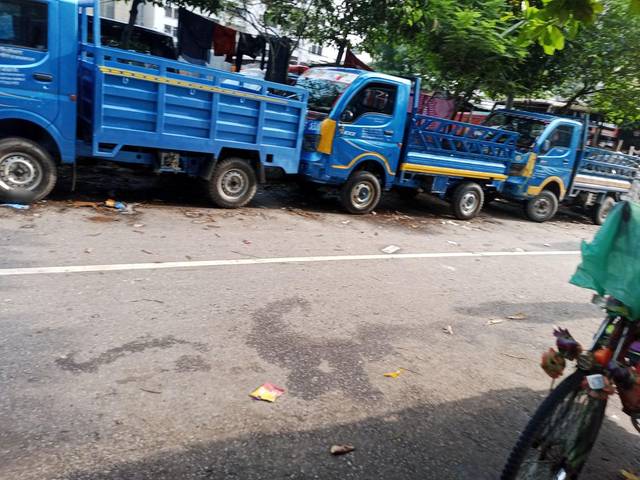
Region: Bangladesh
Coordinates: 23.777, 90.369